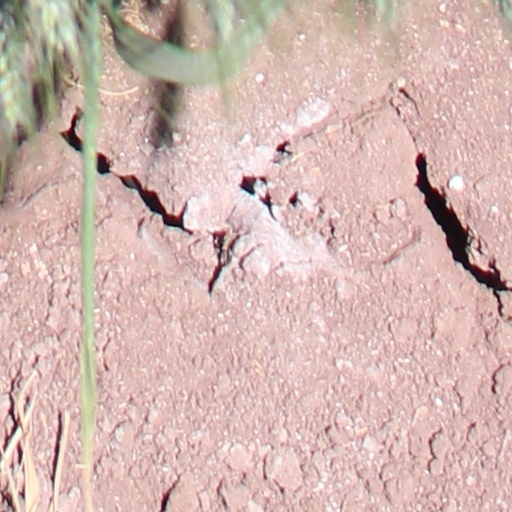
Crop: wheat